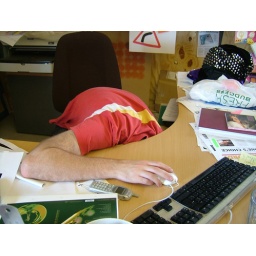
My colleague checking the computer tower under his desk.